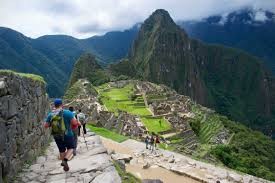
Landmark: Machu Picchu